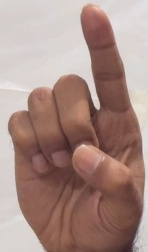
ASL sign: D